Big City Plan

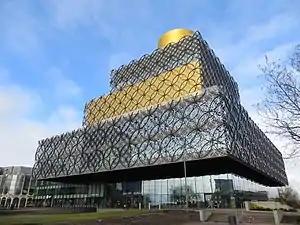
The Library of Birmingham at Centenary Square

The Snowhill scheme adjacent to Snow Hill station is a large mixed-use development. Developed by Ballymore, it will feature two office blocks, a hotel tower and a 137-metre residential tower.